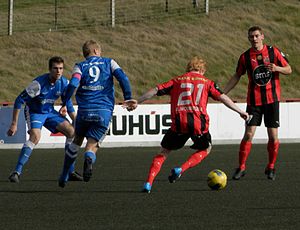
Havnar Bóltfelag / Historie
HB mod FC Suðuroy i september 2012, Fróði Benjaminsen er yderst til højre, nr. 21 er Kristin R. Mouritsen.
Havnar Bóltfelag eller HB Tórshavn er med ca. 1000 medlemmer Færøernes største fodboldklub. Den blev grundlagt 1904 og er færøernes mest vindende fodboldklub, med 23 liga titler.